Reconstruction era

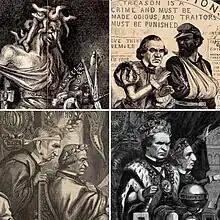
"Harper's Weekly" cartoonist Thomas Nast regularly skewered Andrew Johnson's reconstruction policies as dangerous and destructive; clockwise from top left: Johnson as a Medusa-headed Lady Justice in "Southern Justice", Johnson as Iago to a wounded soldier of the U.S. Colored Troops as Othello, King Andy with "prime minister" Seward, and Johnson as Emperor Nero with Seward in "Amphitheatrum Johnsonianum"

On March 3, 1865, the Freedmen's Bureau Bill became law, sponsored by the Republicans to aid freedmen and White refugees. A federal bureau was created to provide food, clothing, fuel, and advice on negotiating labor contracts. It attempted to oversee new relations between freedmen and their former masters in a free labor market. The act, without deference to a person's color, authorized the bureau to lease confiscated land for a period of three years and to sell it in portions of up to per buyer. The bureau was to expire one year after the termination of the war. Lincoln was assassinated before he could appoint a commissioner of the bureau.